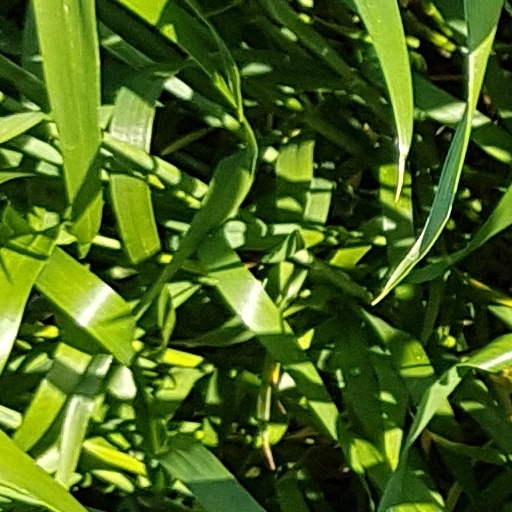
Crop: wheat